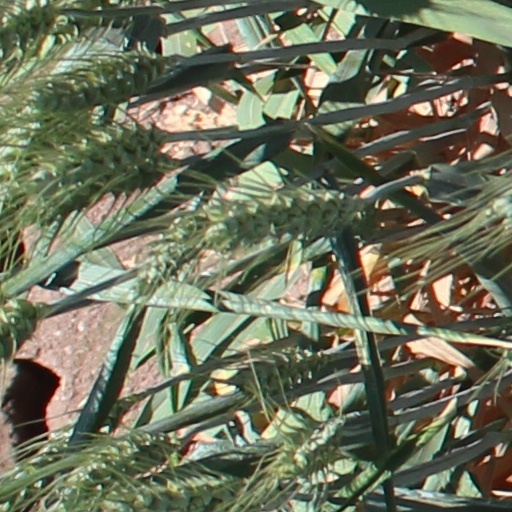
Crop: wheat